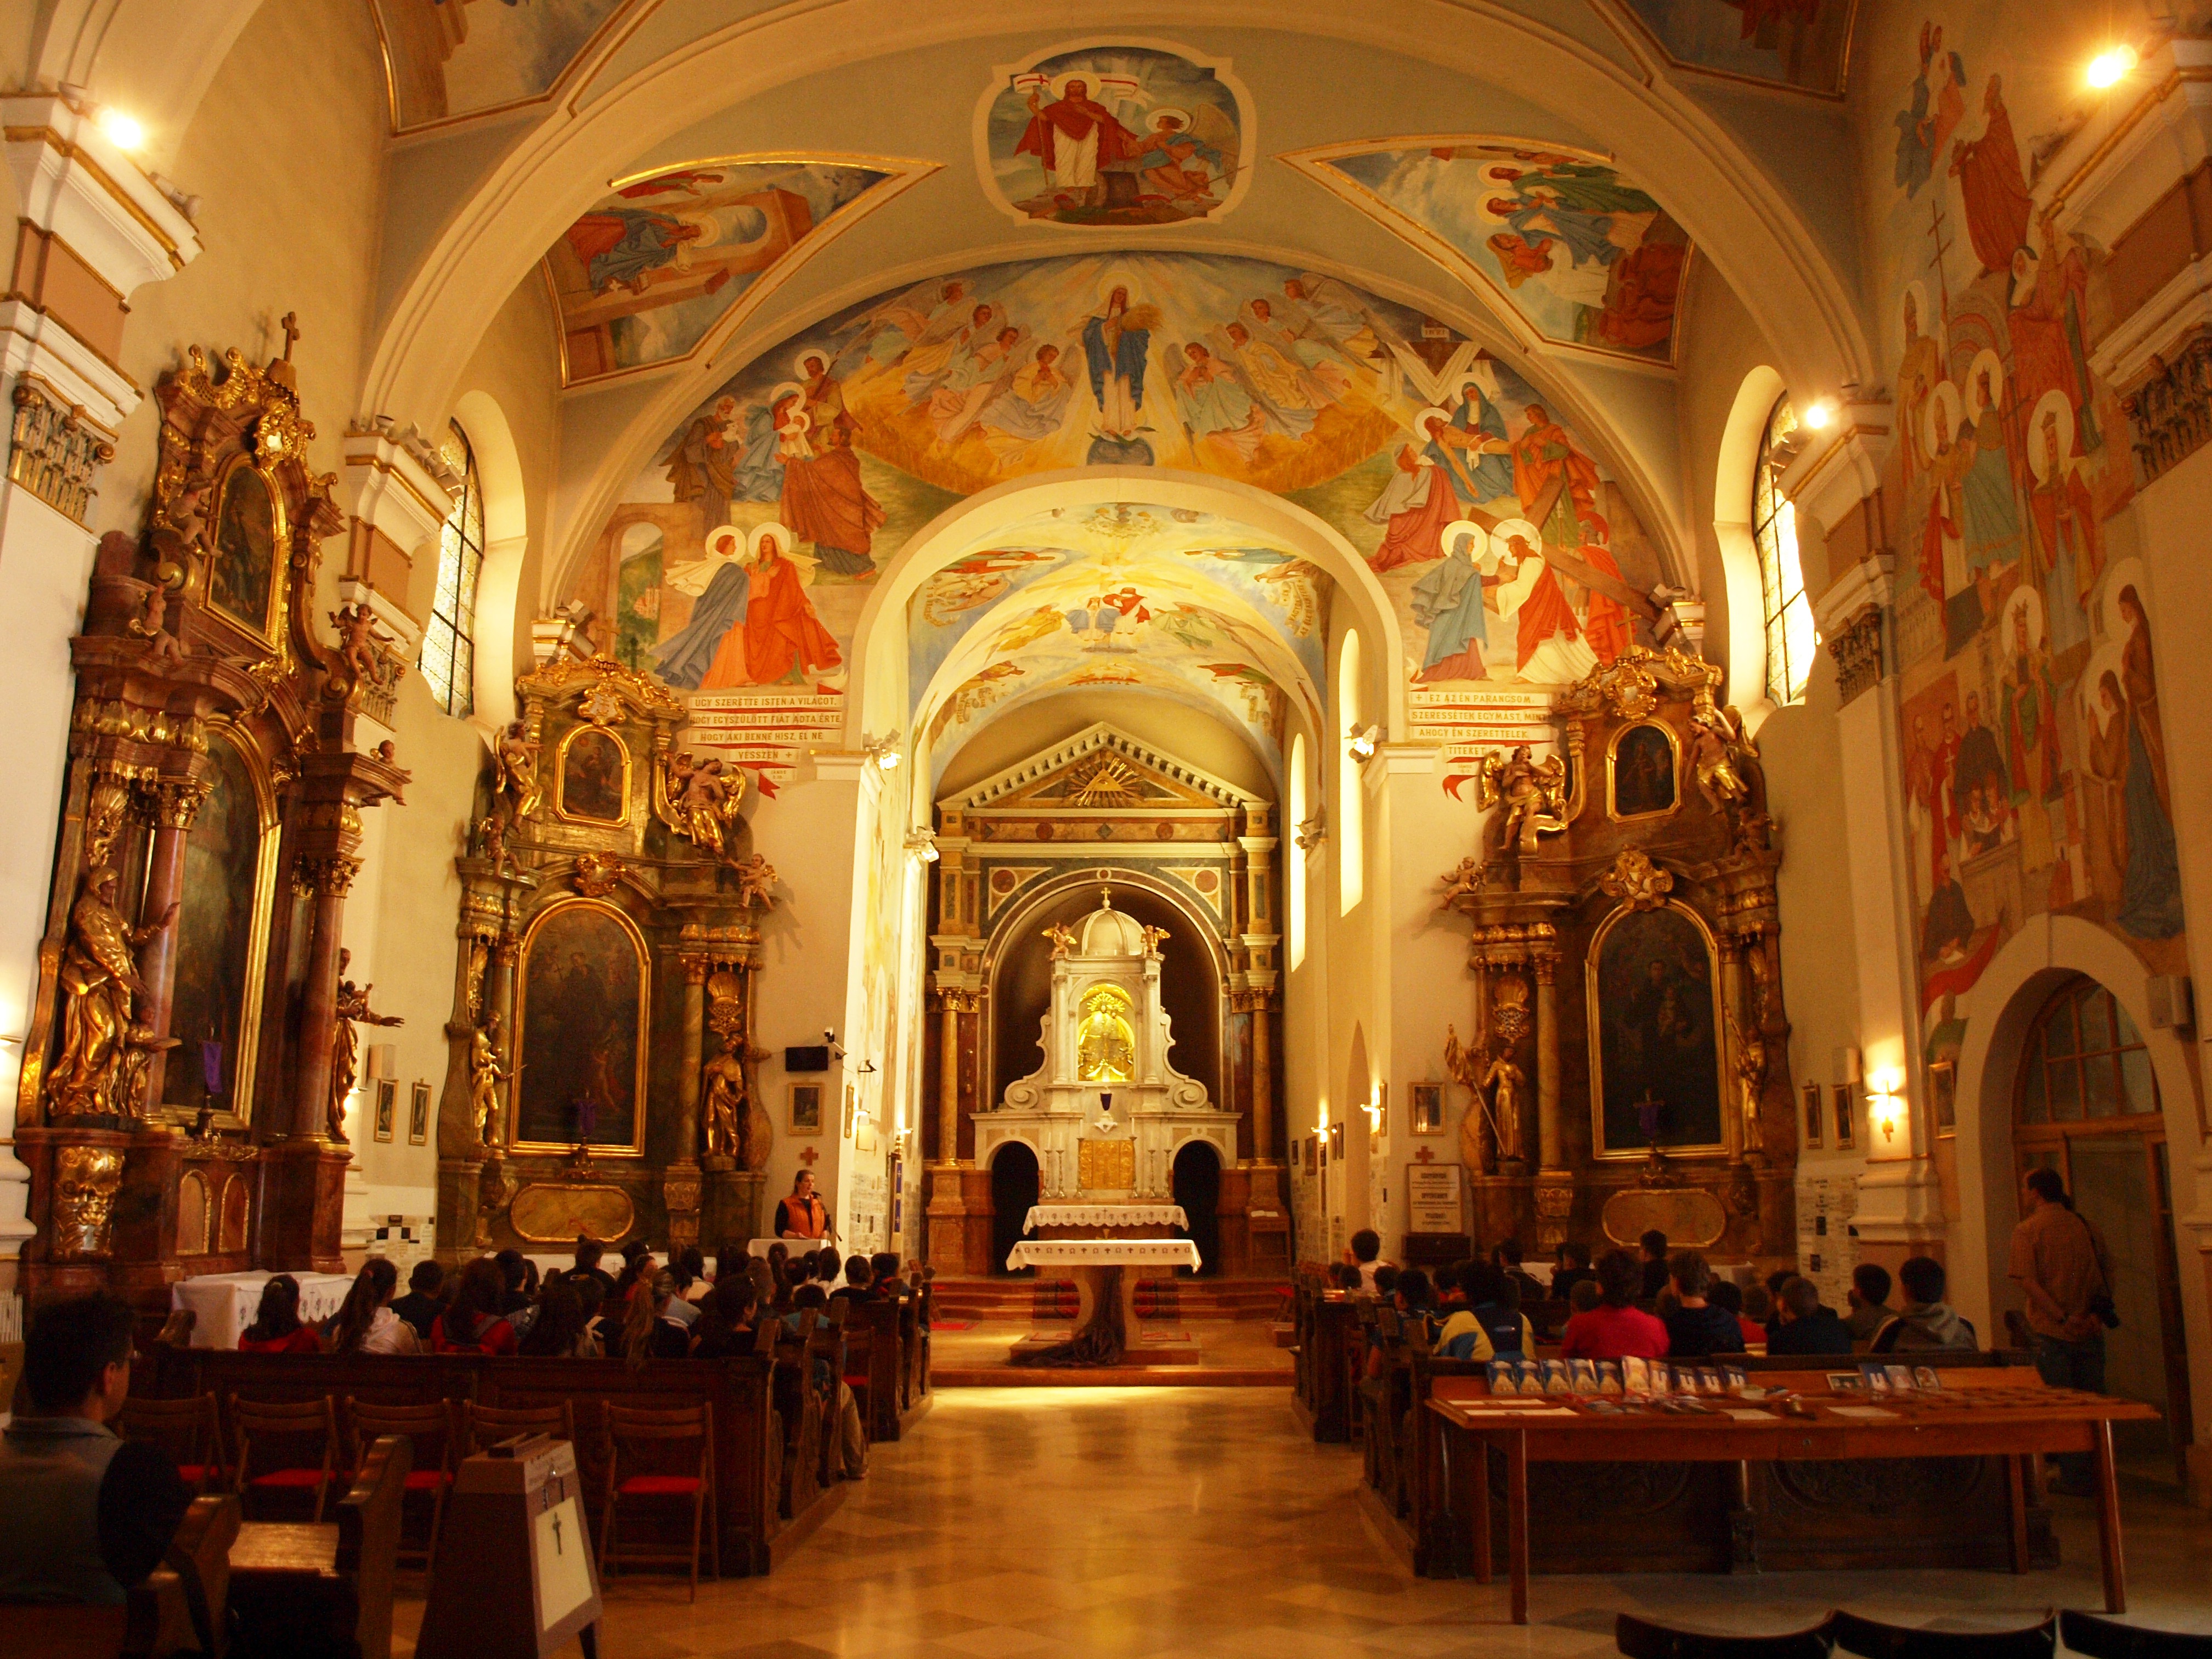
building, church, cathedral, chapel, place of worship, altar, mural, synagogue, basilica, church interior, pilgrimage church, m riagy d, byzantine architecture, baranya